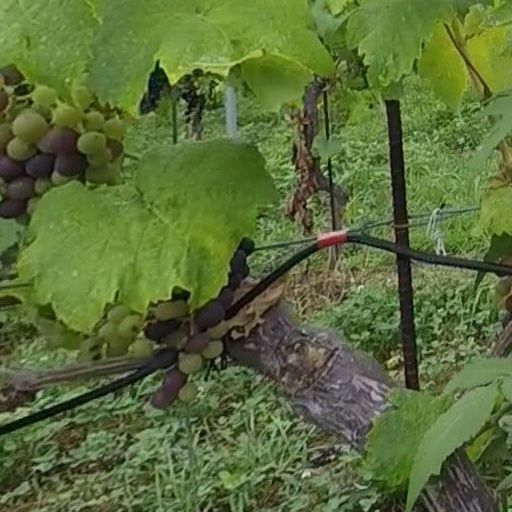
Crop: grape